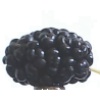
Label: Mulberry 1